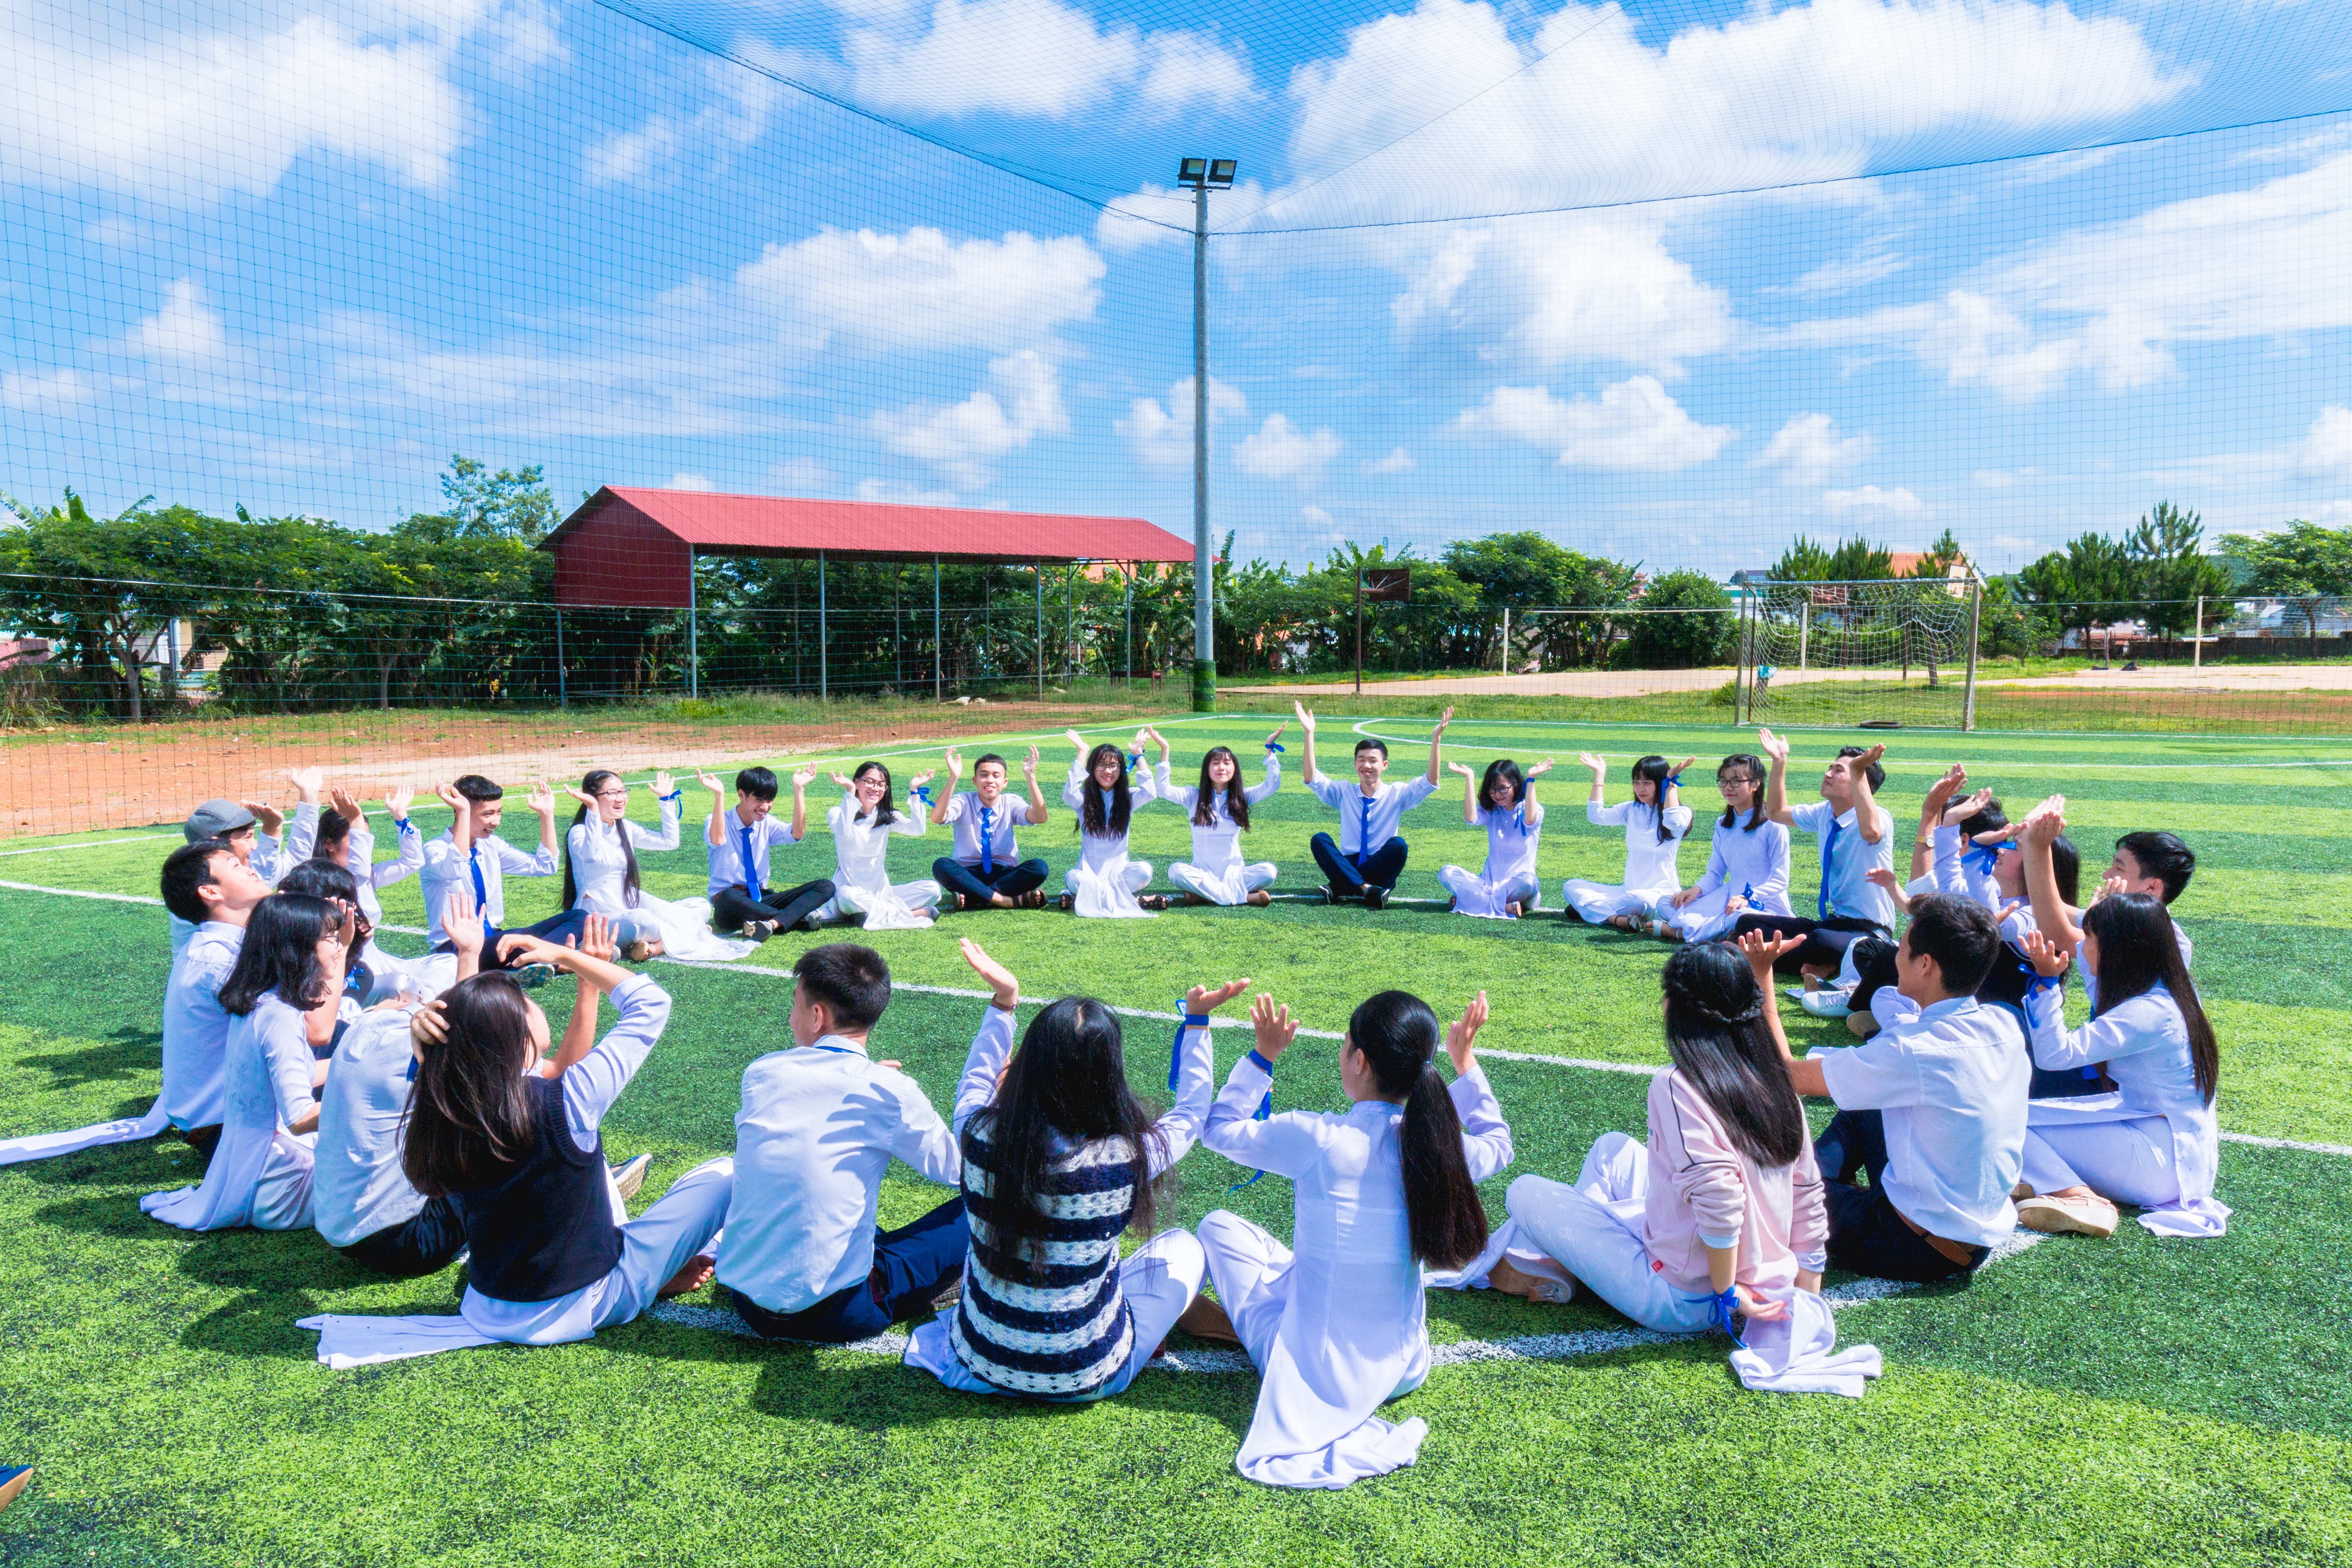
community, event, leisure, team, pole, grass, recreation, lawn